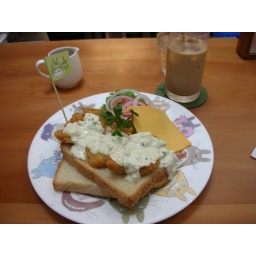
lunch, straw hat cafe, ghibli museum. Totoro plates and a Totoro flag in my fish!